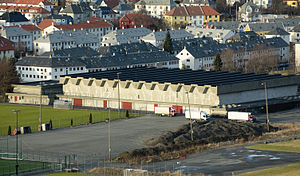
Haukelandshallen
Haukelandshallen
Haukelandshallen ligger i bydelen Årstad i Bergen i Norge, ikke langt fra Brann Stadion og Nymarksbanerne, og er Bergens største håndboldarena.